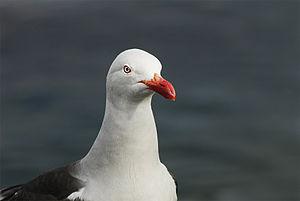
Goéland est un nom vernaculaire ambigu désignant les espèces d'oiseaux marins de la famille des laridés appartenant au genre Larus ainsi que d'autres espèces de cette famille appartenant à d'autres genres. Sur les côtes européennes, l'espèce la plus commune est le Goéland argenté.
Cabo Blanco est un cap d'Argentine situé sur la côte nord de la province de Santa Cruz en Patagonie, dans le département de Deseado.